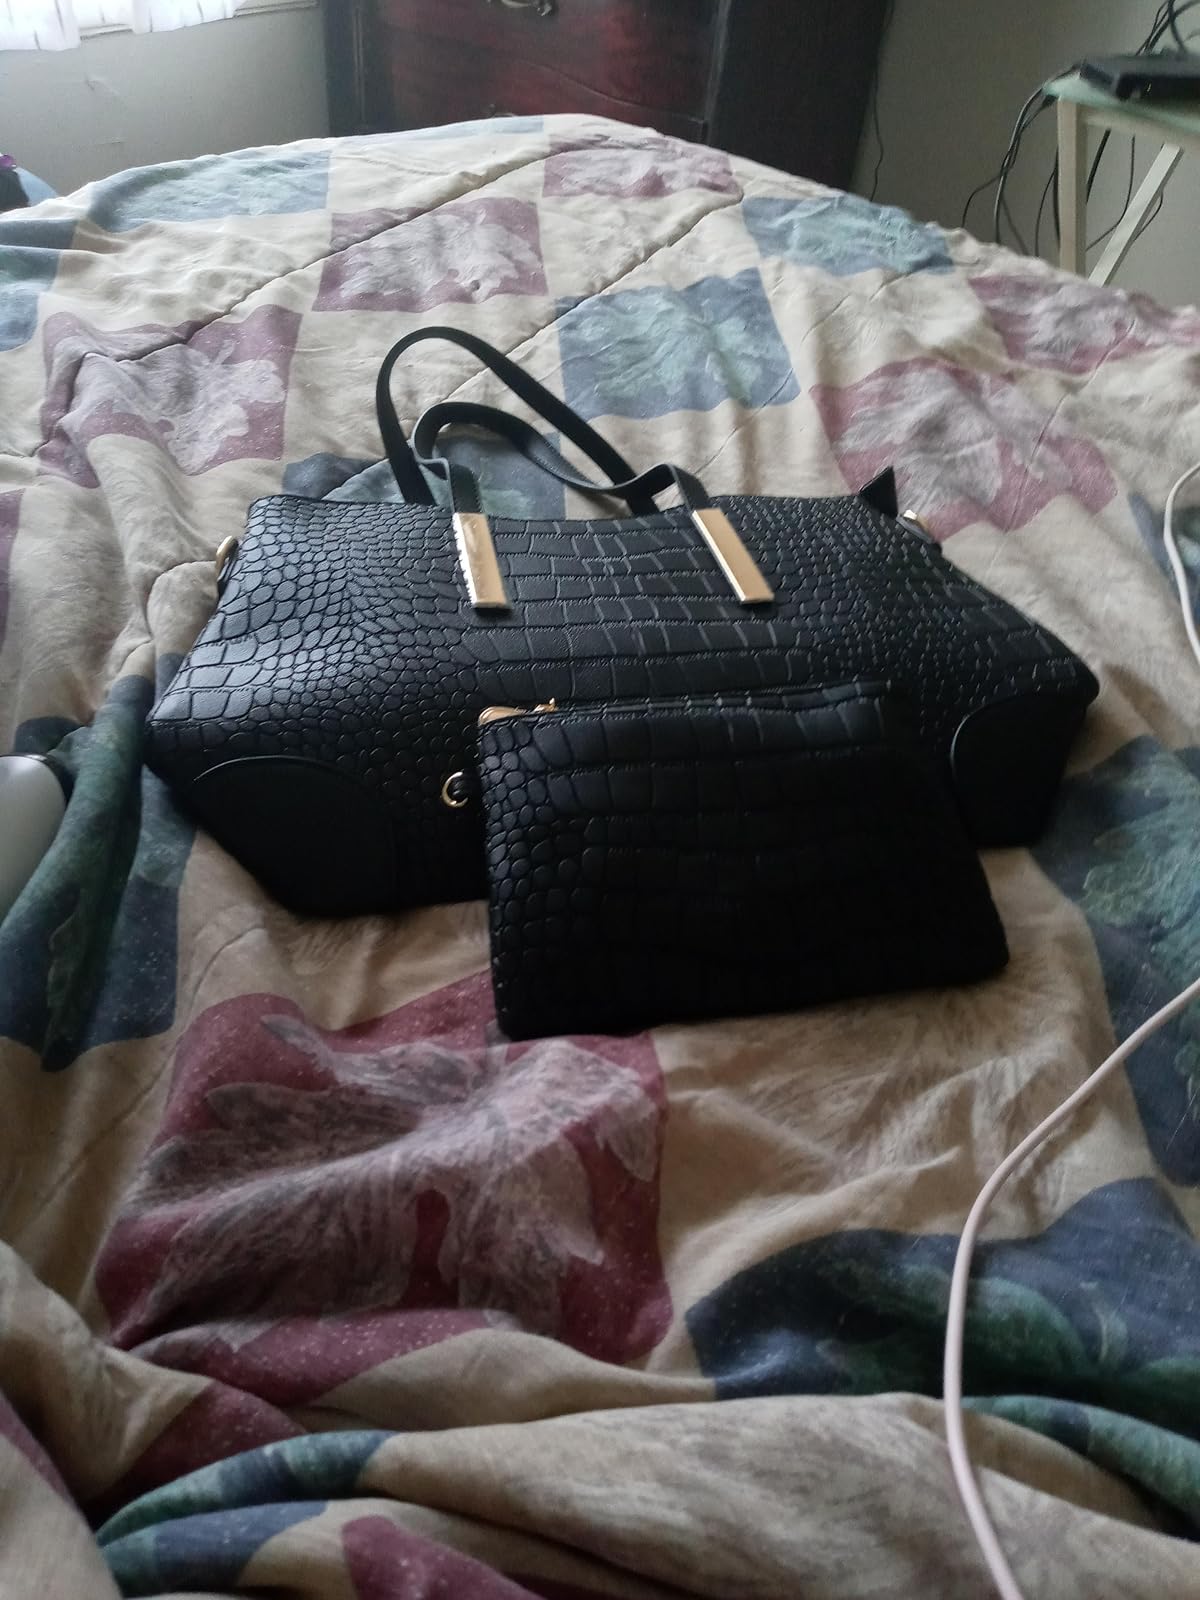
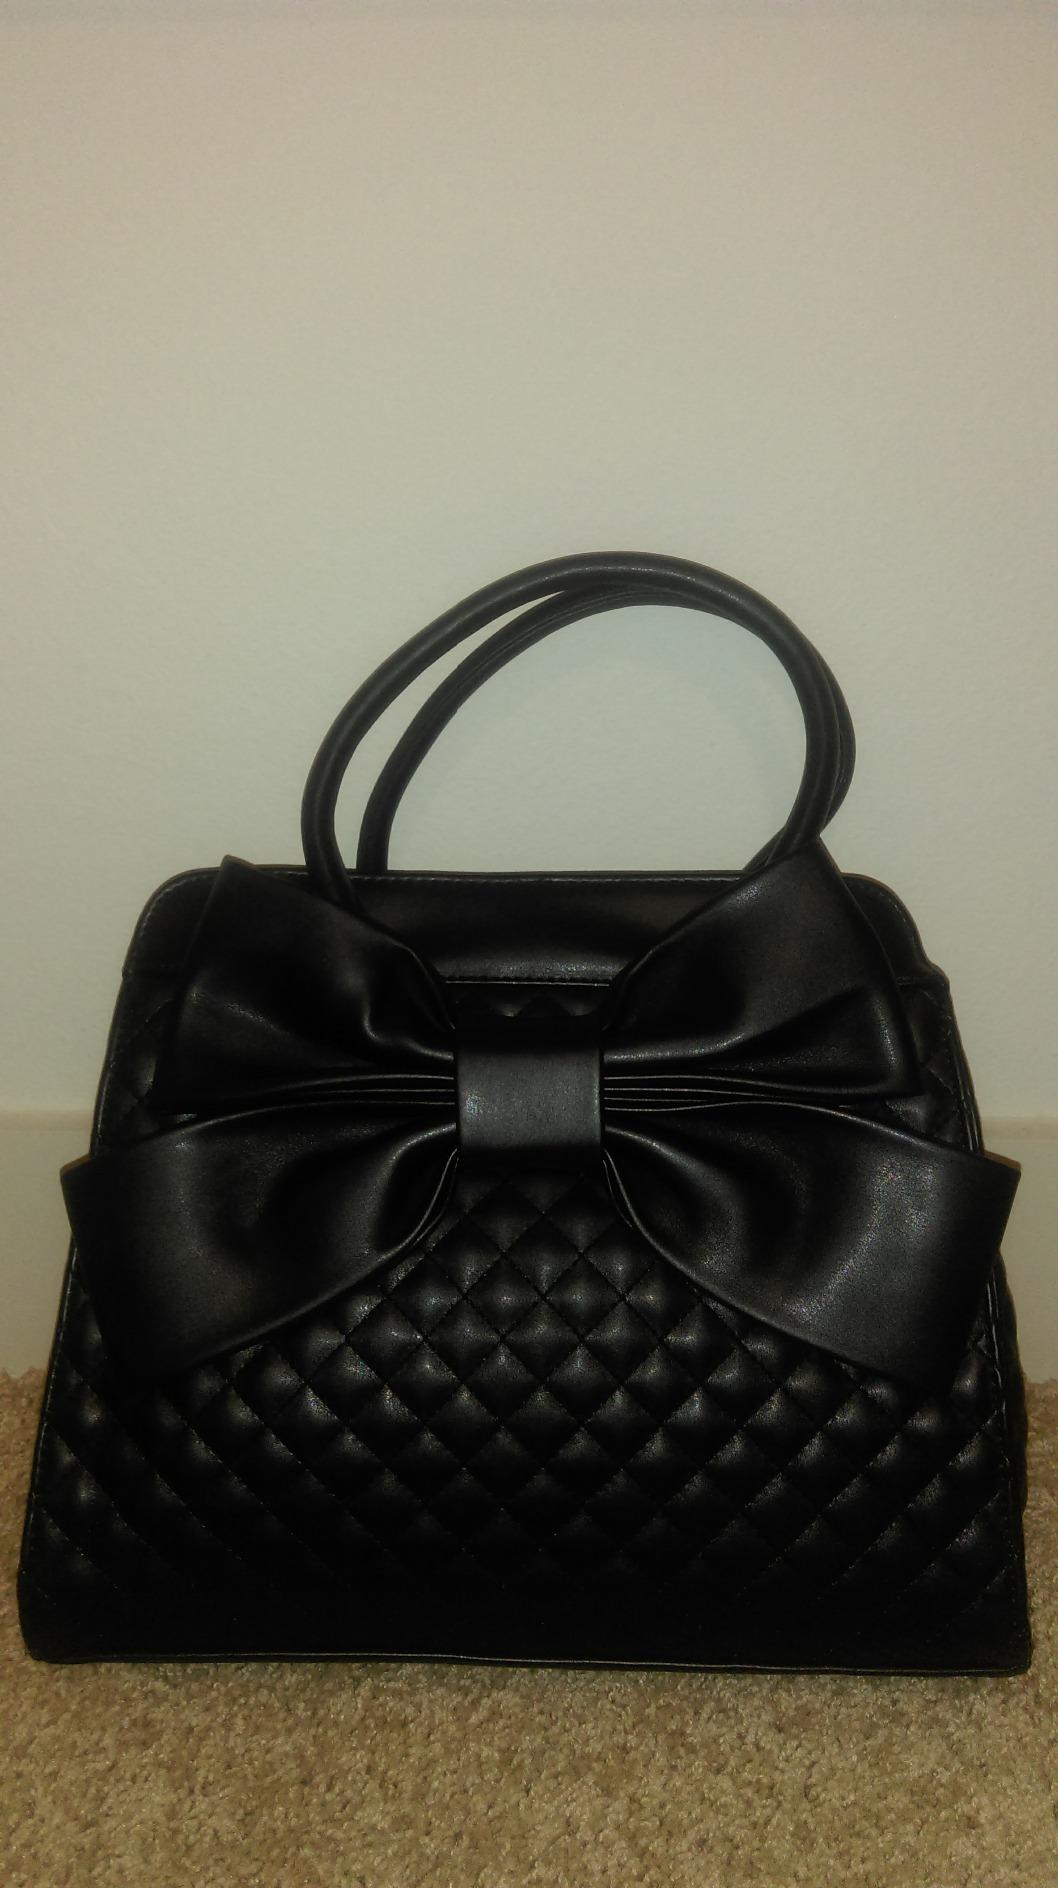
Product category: accessories_handbag
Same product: no